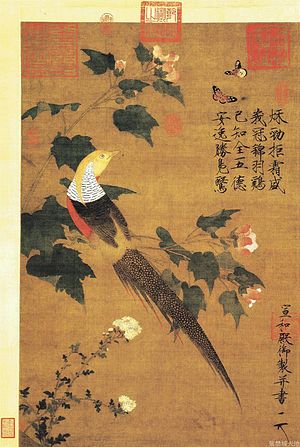
Maleriets historie / Maleriet i Østen / Østasiatisk maleri
Maleriets historie går tilbage til værker af forhistoriske mennesker og spænder næsten uden afbrydelse over alle kulturer fra antikken. Over kontinenter og årtusinder er maleriets historie en vedvarende strøm af kreativitet, der fortsætter ind i det 21.århundrede. Indtil begyndelsen af 1900-tallet var det overvejende repræsentative, religiøse og klassiske motiver, senere med mere vægt på abstrakte og konceptuelle ideer.